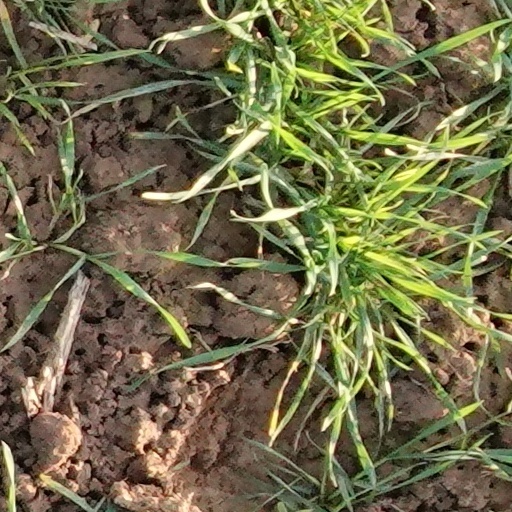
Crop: wheat